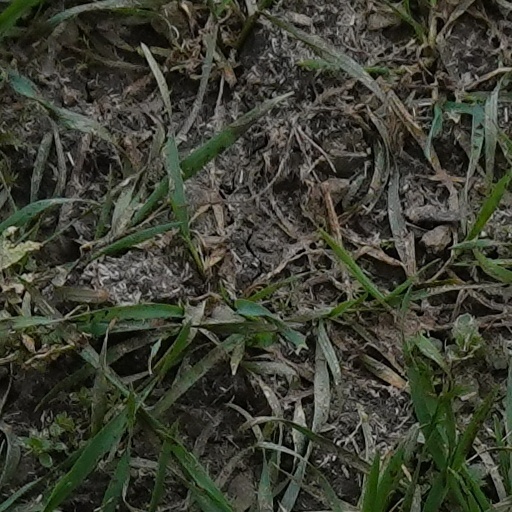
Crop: wheat